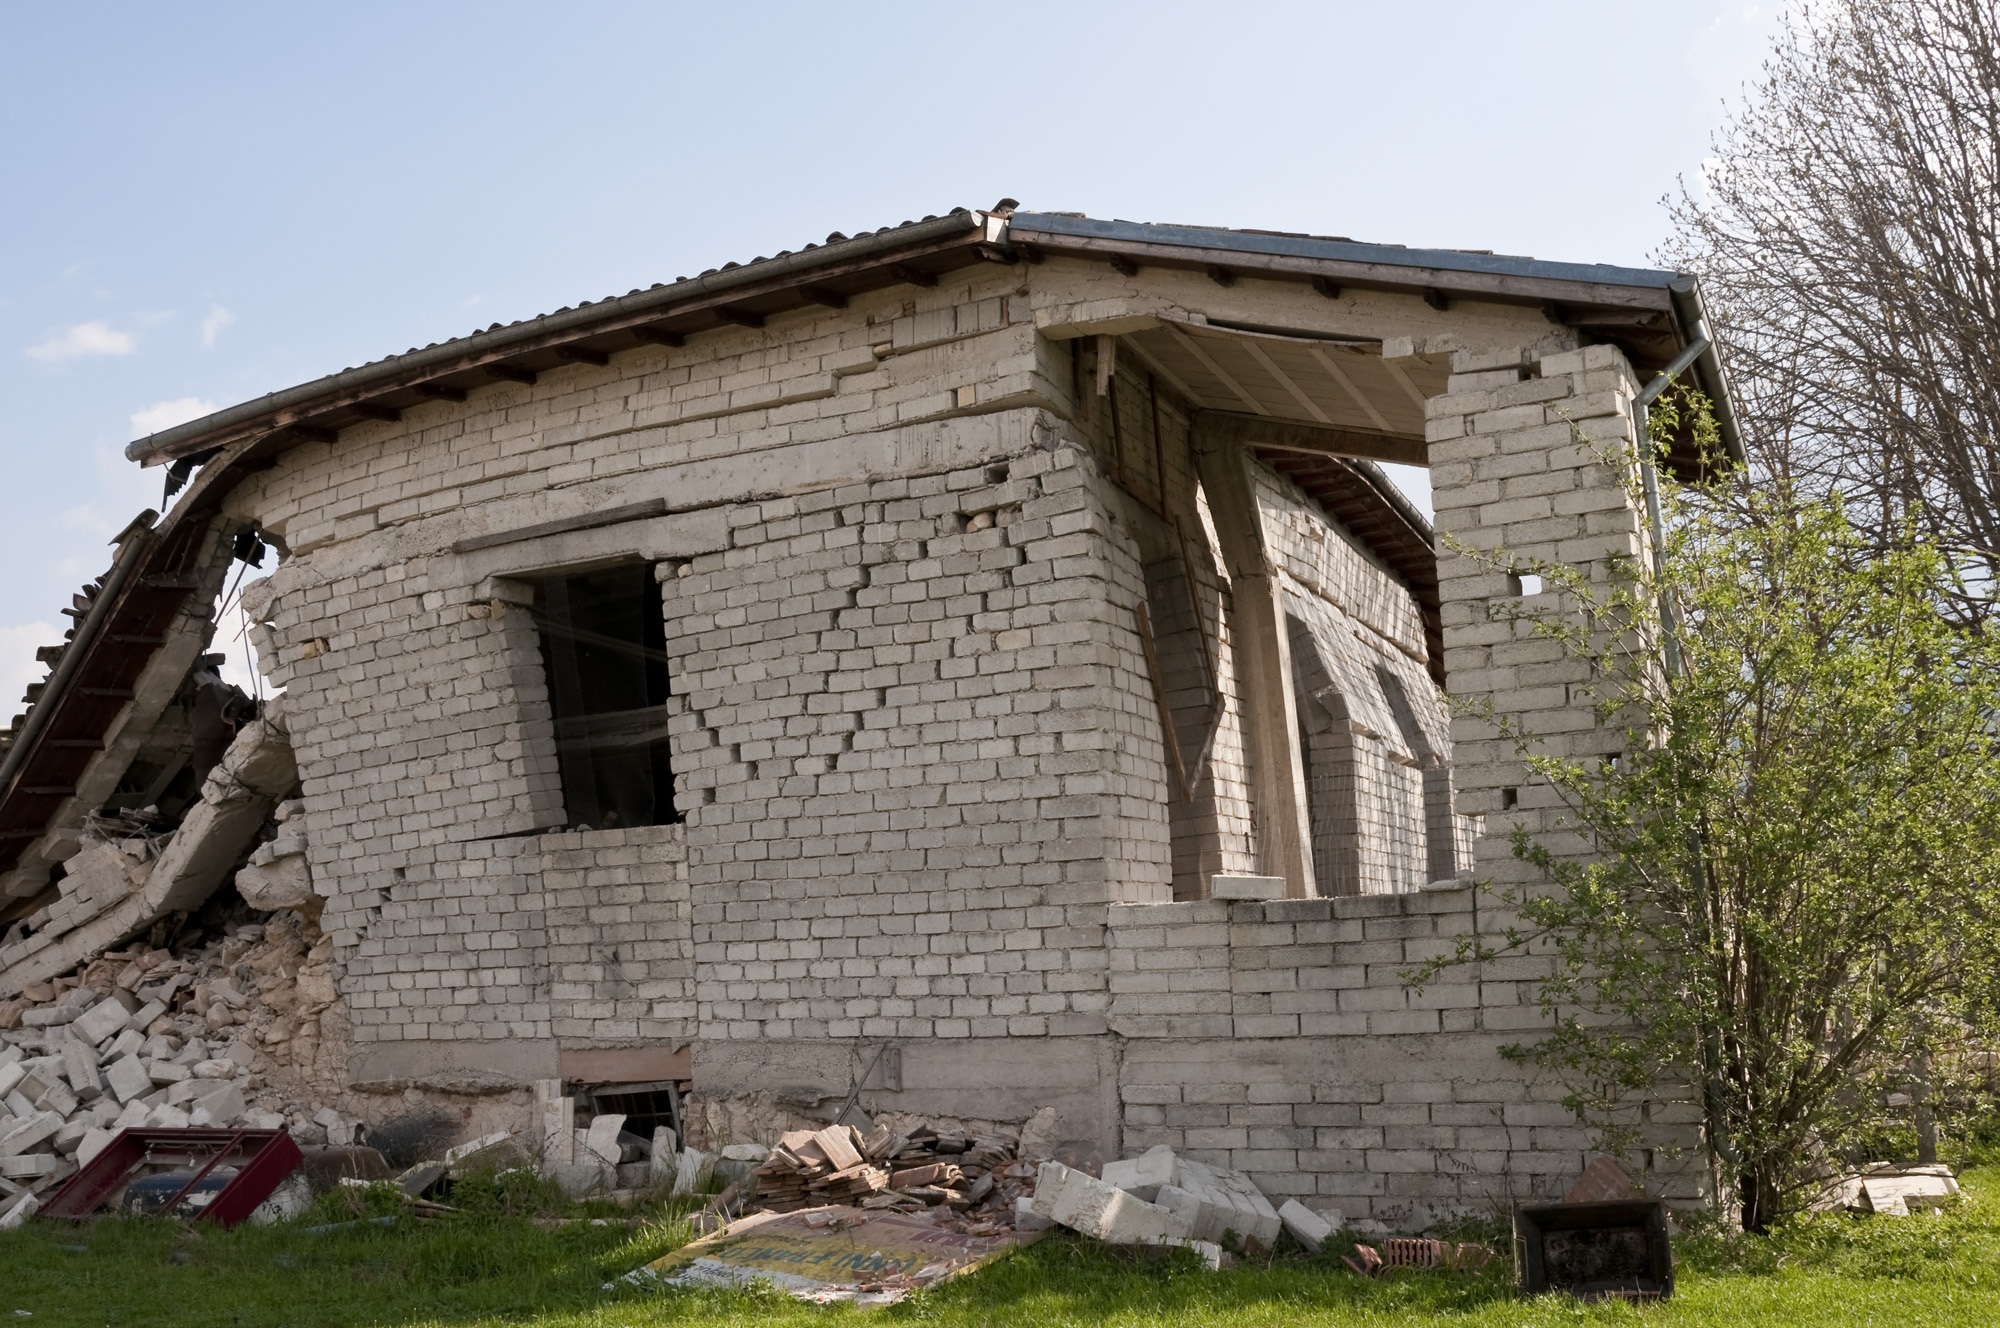
house, building, alley, shack, cottage, chapel, rubble, ruins, disaster, roads, earthquake, collapse, rural area, historical centre, onna, glimpse